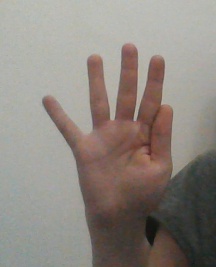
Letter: sheen